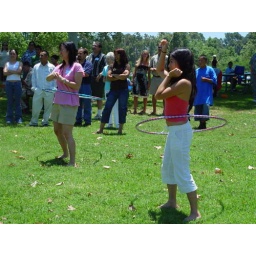
Nice looking girl in white capris. ;)